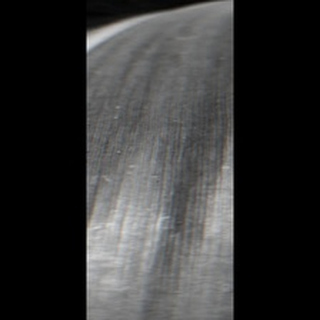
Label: sugarcane_rust